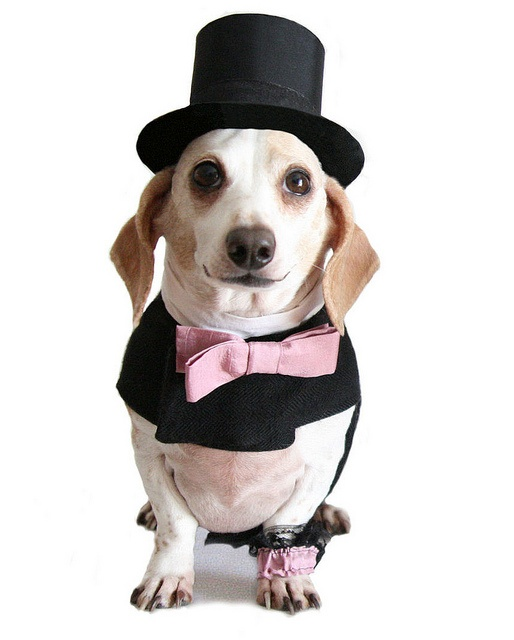
an image of a dog that is dressed up in a tuxedo
A brown and white dog in a top hat and bow tie.
A small dog in a top hat and a pink bow tie.
A dog dressed up in a tuxedo with a top had and pink bow tie.
A dog wearing a top had and a tie.